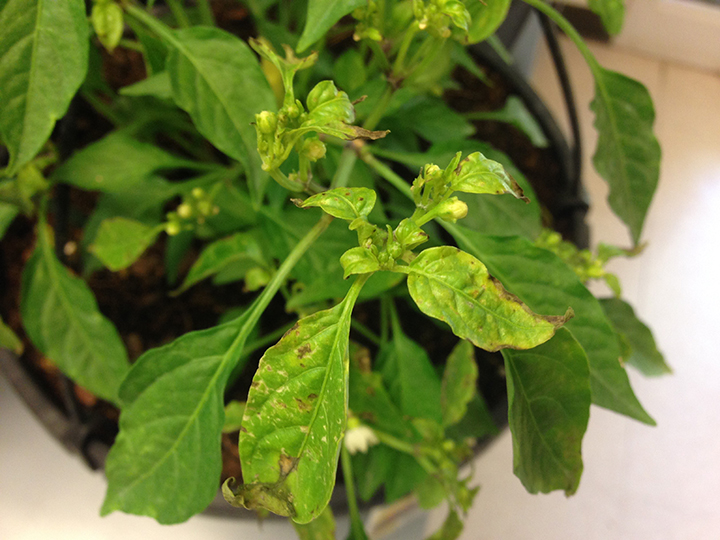
Labels: Bell_pepper leaf spot, Bell_pepper leaf spot, Bell_pepper leaf spot, Bell_pepper leaf spot, Bell_pepper leaf spot